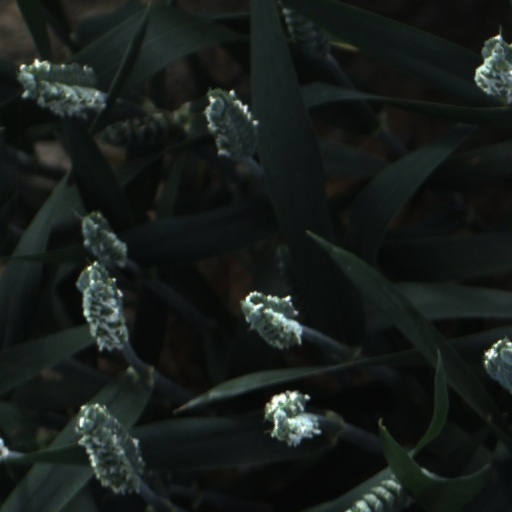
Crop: wheat